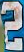
Number: 2